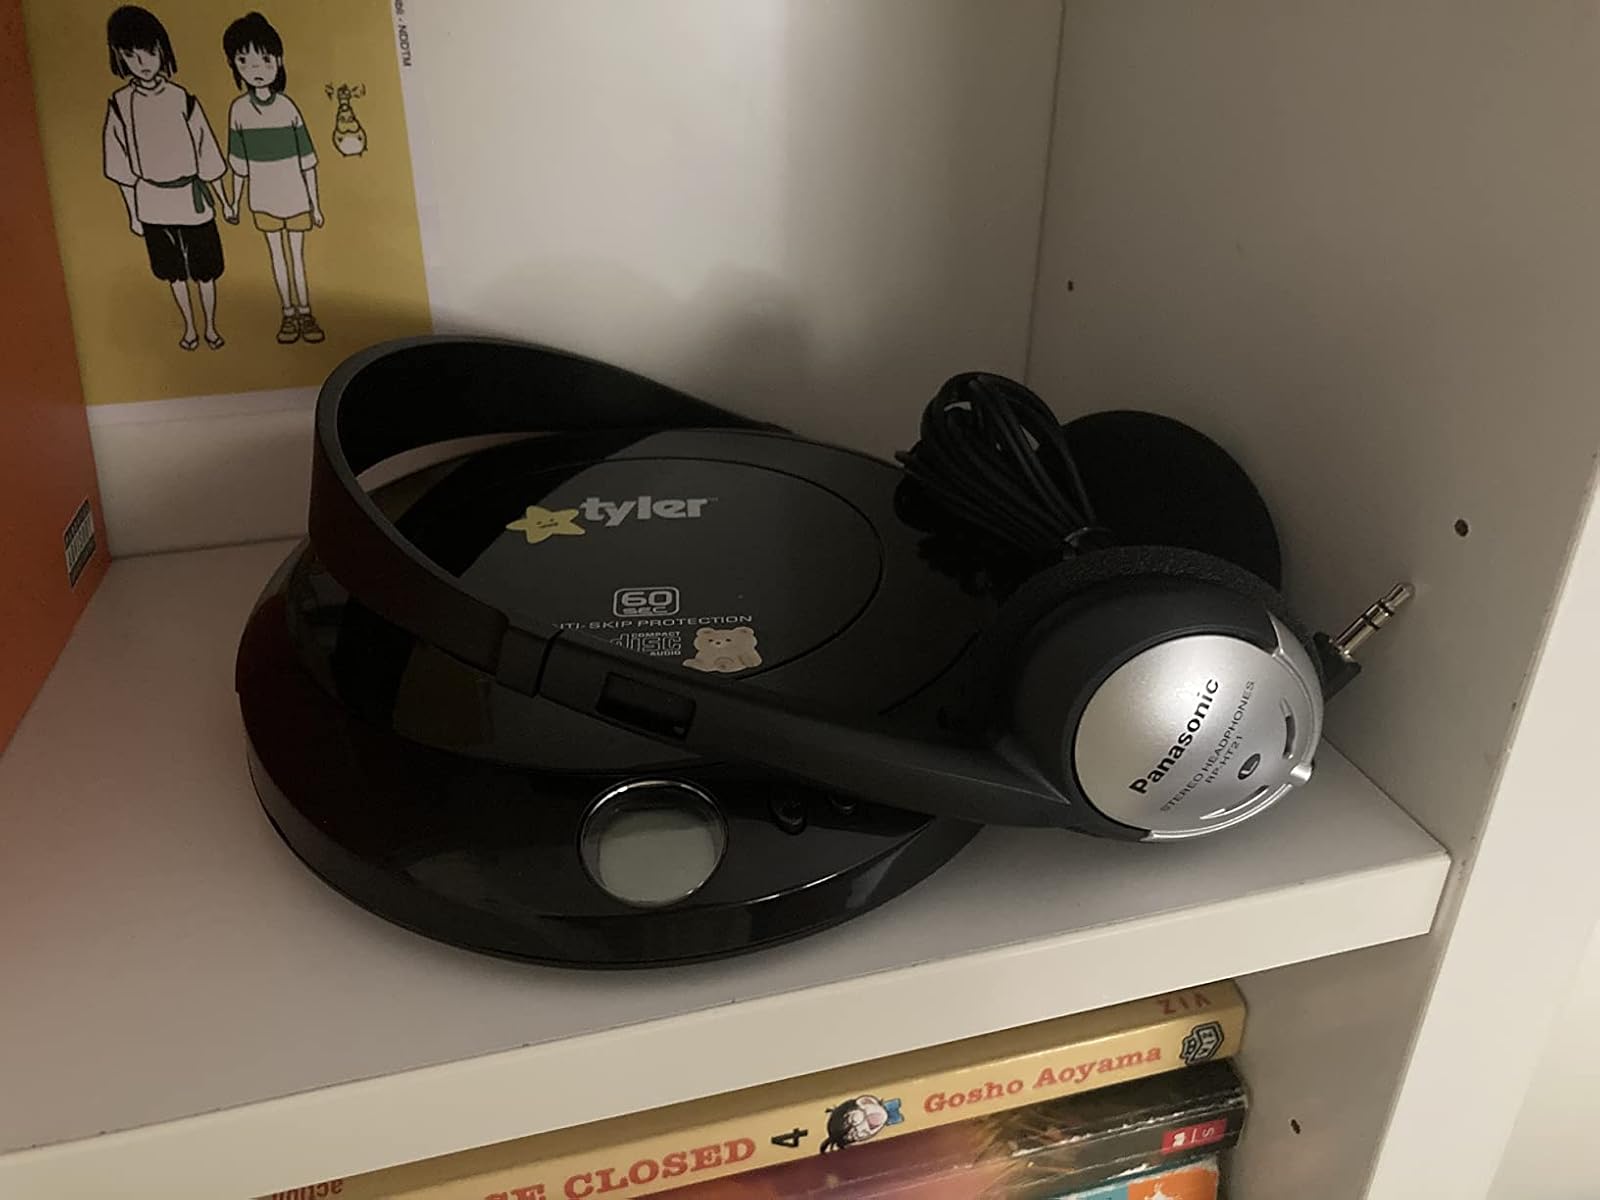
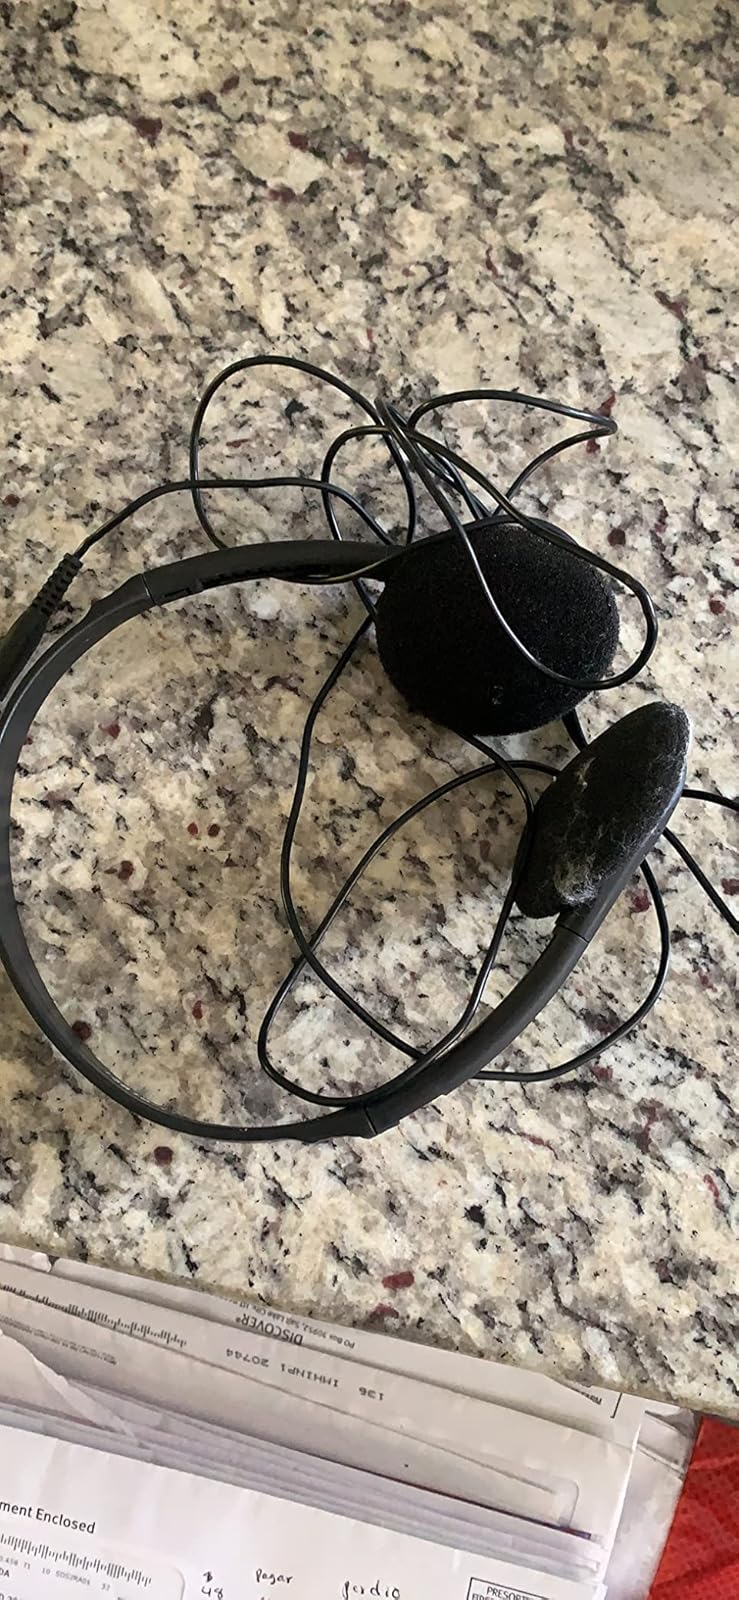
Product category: headphones
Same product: yes